Pelican crossing

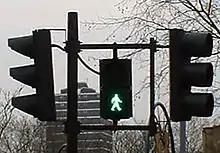
The "green man" signal

A pelican crossing is a type of pedestrian crossing with traffic signals for both pedestrians and vehicular traffic, activated by call buttons for pedestrians, with the walk signal being directly across the road from the pedestrian. Pelican crossings are ubiquitous in many countries, but usage of the phrase "pelican crossing" is confined mainly to the UK and Ireland. The design was originally introduced in the United Kingdom; they are also found in the Isle of Man, the Channel Islands, Ireland, Indonesia and Australia. The crossings began to be phased out in Great Britain in 2016, being replaced with puffin crossings which have pedestrian signals above the call button rather than across the road.